Berenice Wicki

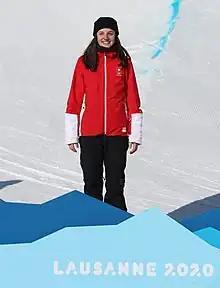
Wicki at the 2020 Winter Youth Olympics

Berenice Wicki (born 24 September 2002) is a Swiss snowboarder who competes in the halfpipe discipline. She represented Switzerland at the 2022 Winter Olympics.